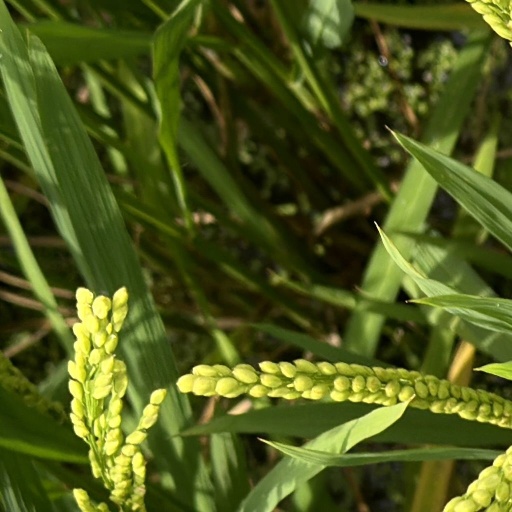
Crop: rice